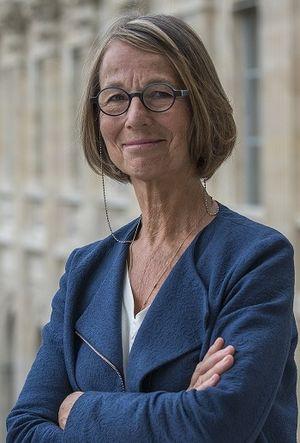
Françoise Nyssen a été nommée ministre de la Culture, le 17 mai 2017.
Cet article présente la liste des ministres de la Culture et la liste des ministres de la Communication. Les deux attributions sont liées ensemble entre 1997 et 2017.